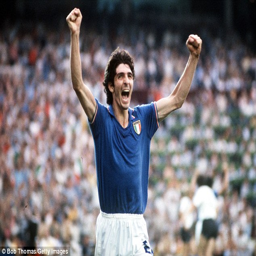
champion : a football player led country to victory after returning from a ban